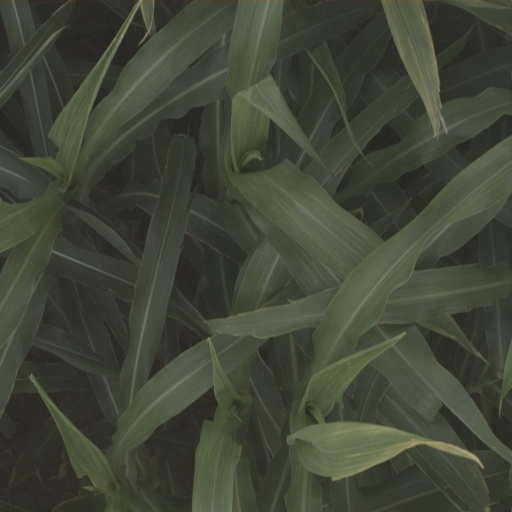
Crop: sorghum